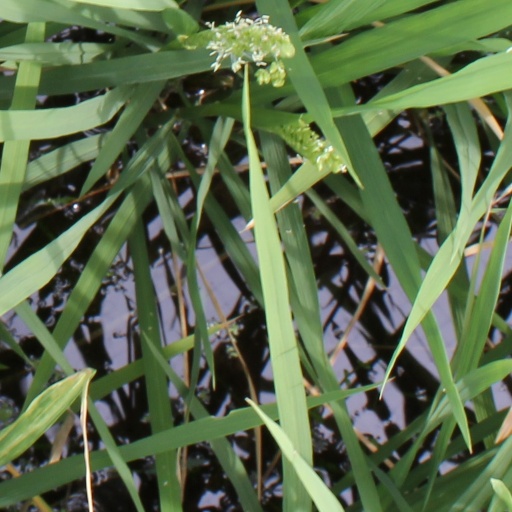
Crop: rice